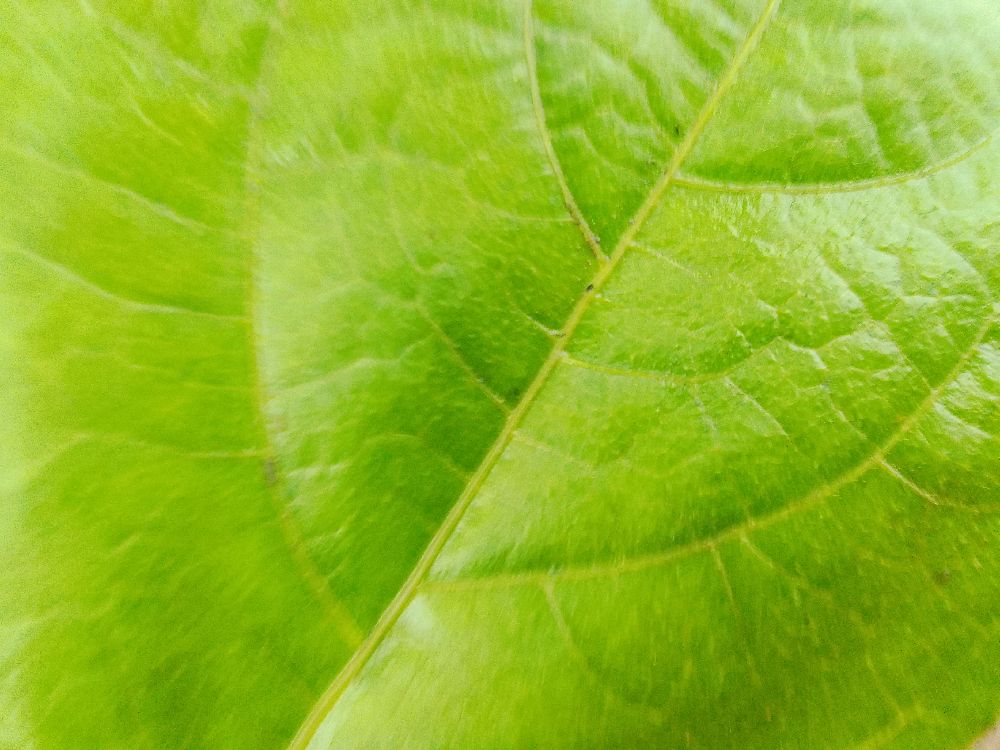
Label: healthy